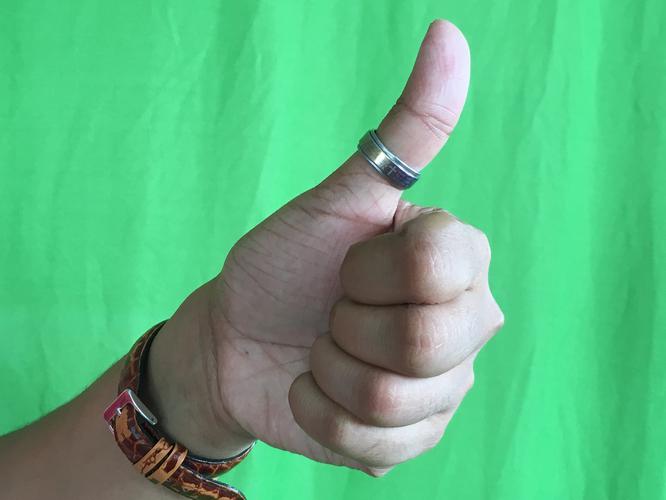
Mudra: Sikharam
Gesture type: single_hand